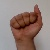
The image shows a hand gesture representing the letter 'A' in Indian Sign Language.